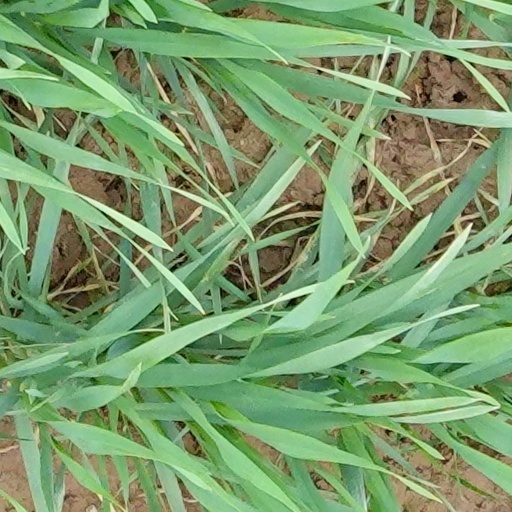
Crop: wheat